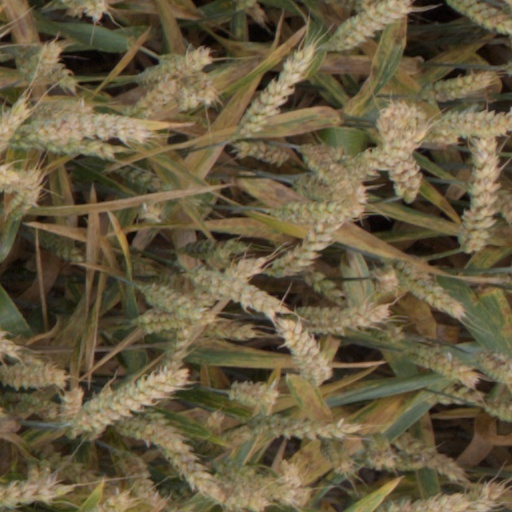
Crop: wheat